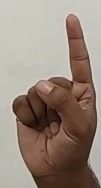
ASL sign: 1